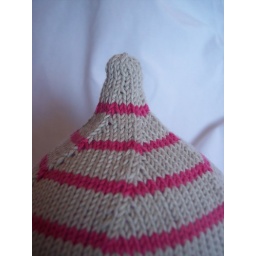
~Supercute 100% cotton pixie hat handknitted by me with a lot of love.~Color: Soft grey with hot pink stripes~Size: newborn